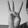
ASL letter: W